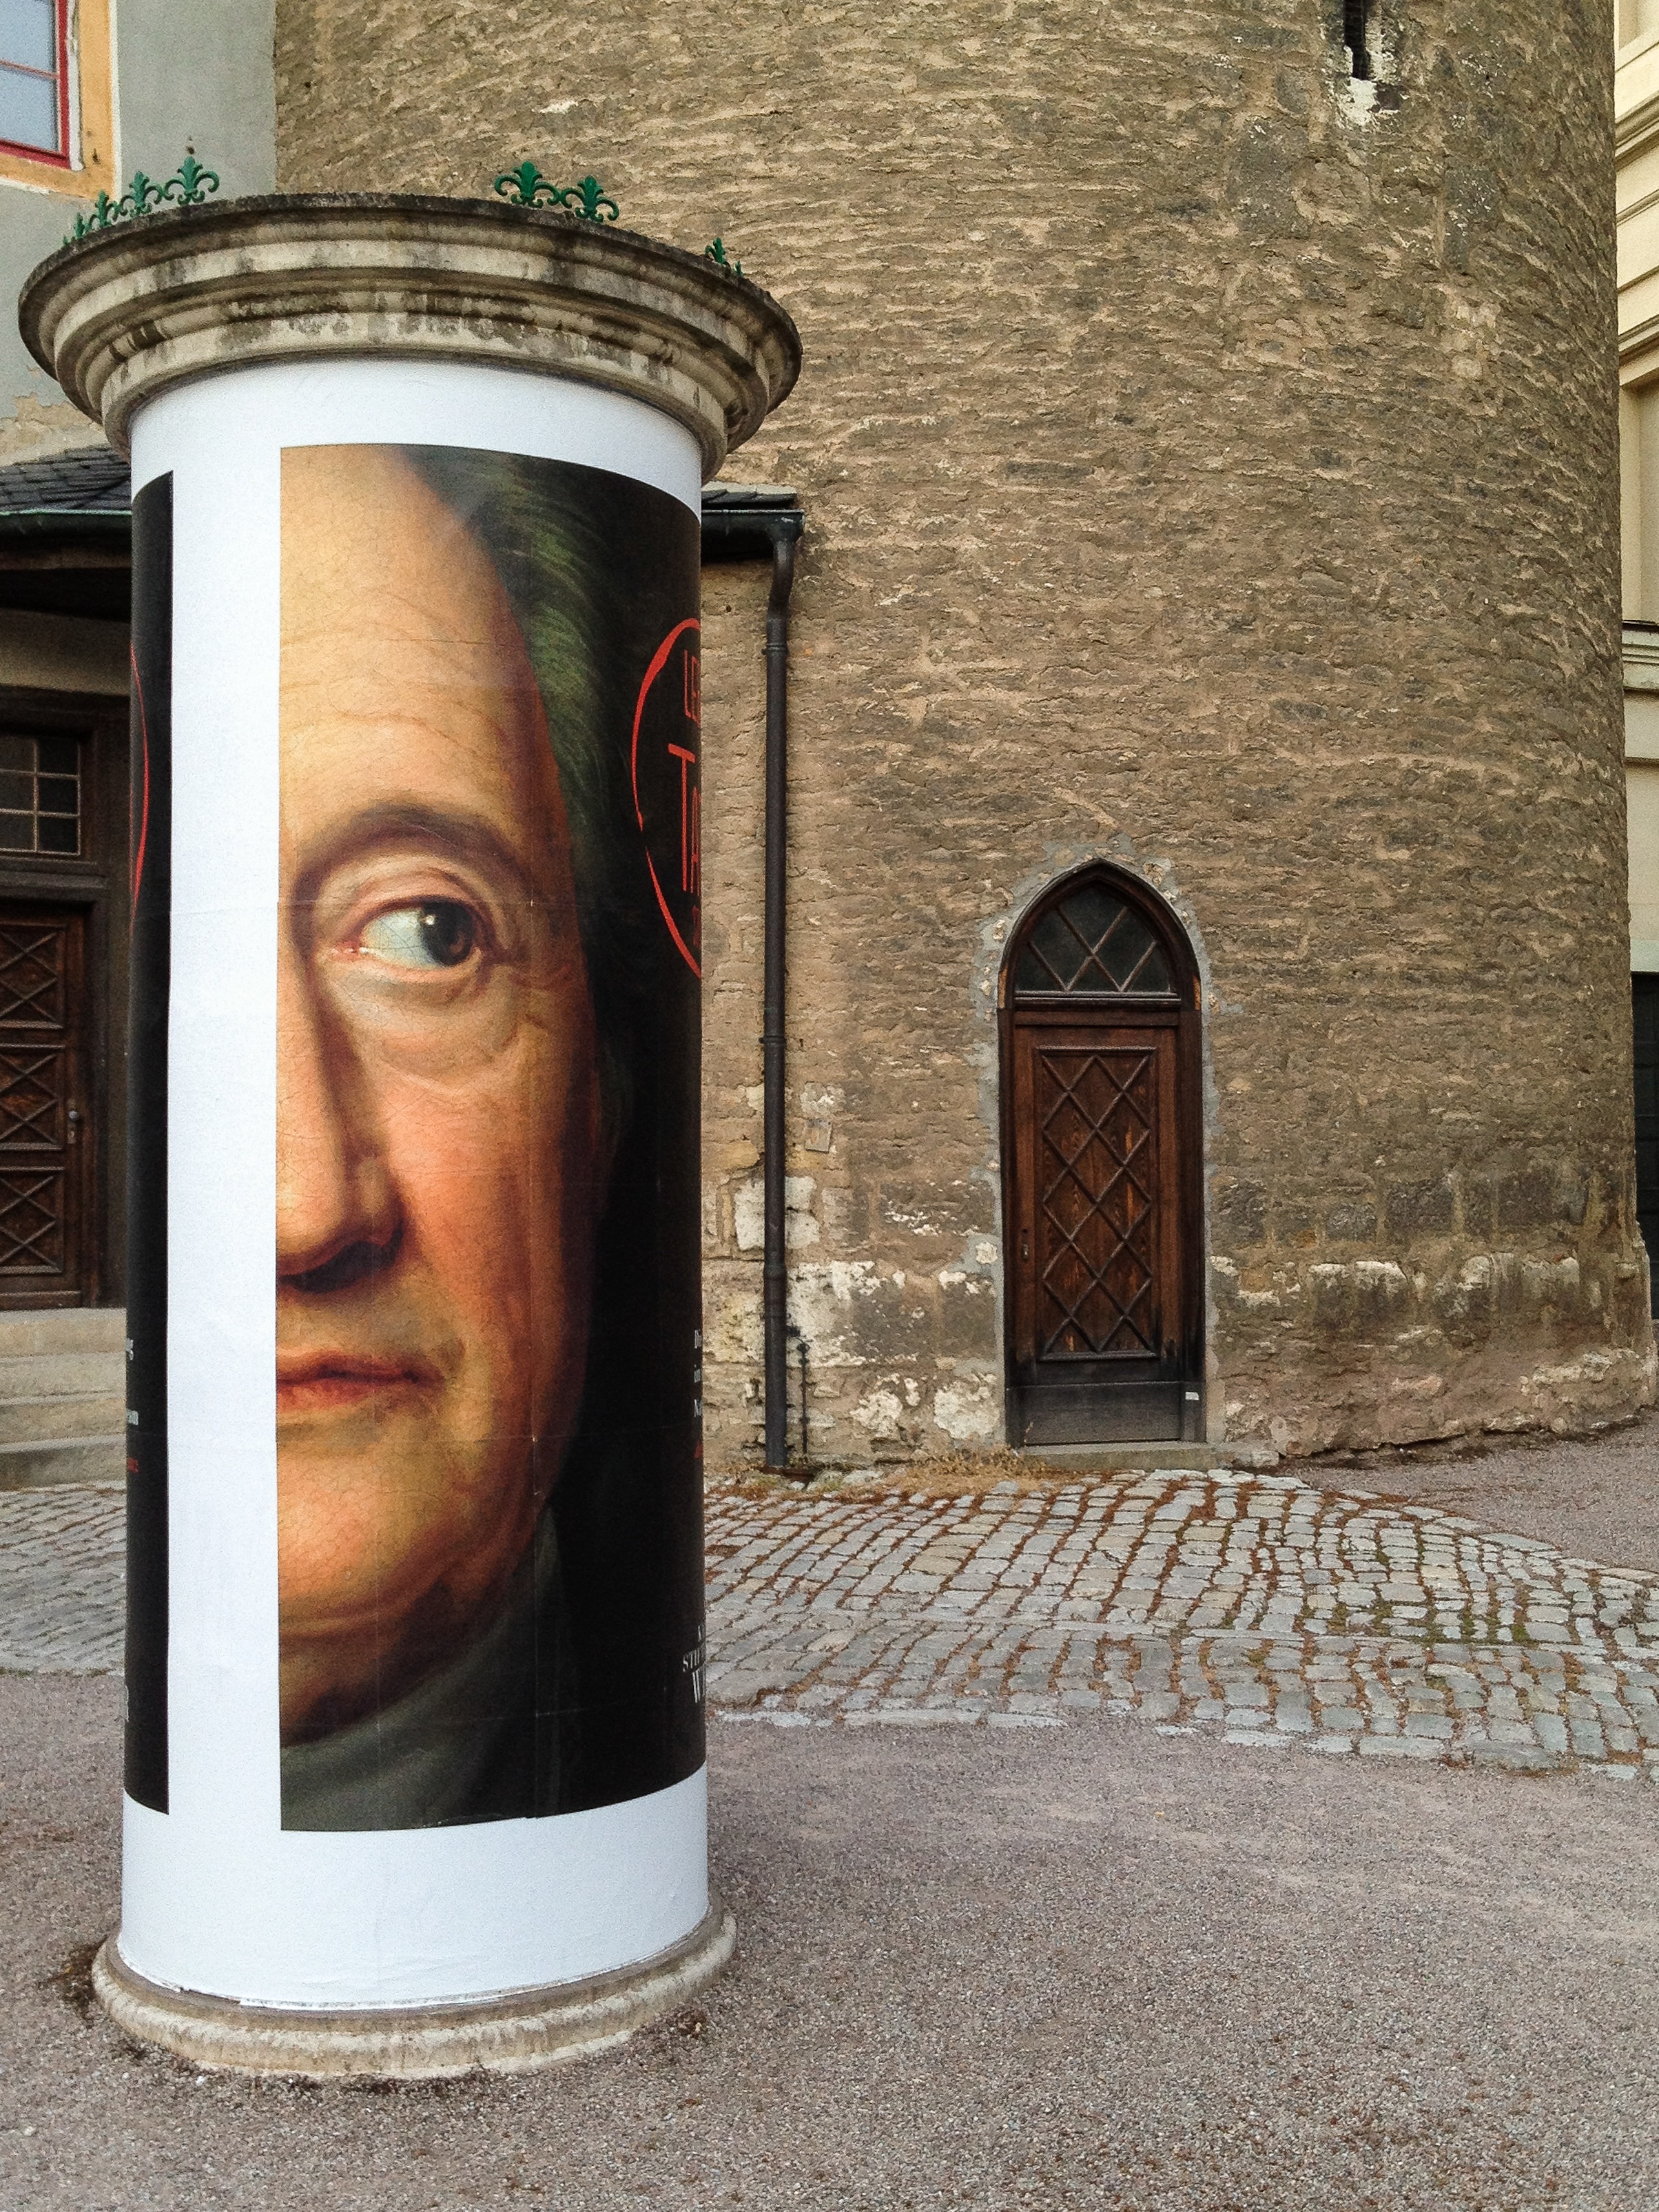
architecture, wood, atmosphere, statue, sculpture, art, photograph, image, mood, goethe, weimar, ancient history